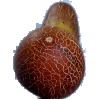
Label: Cucumber Ripe 1